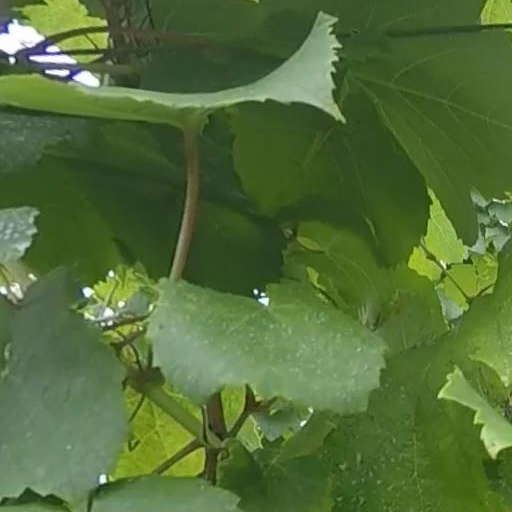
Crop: grape